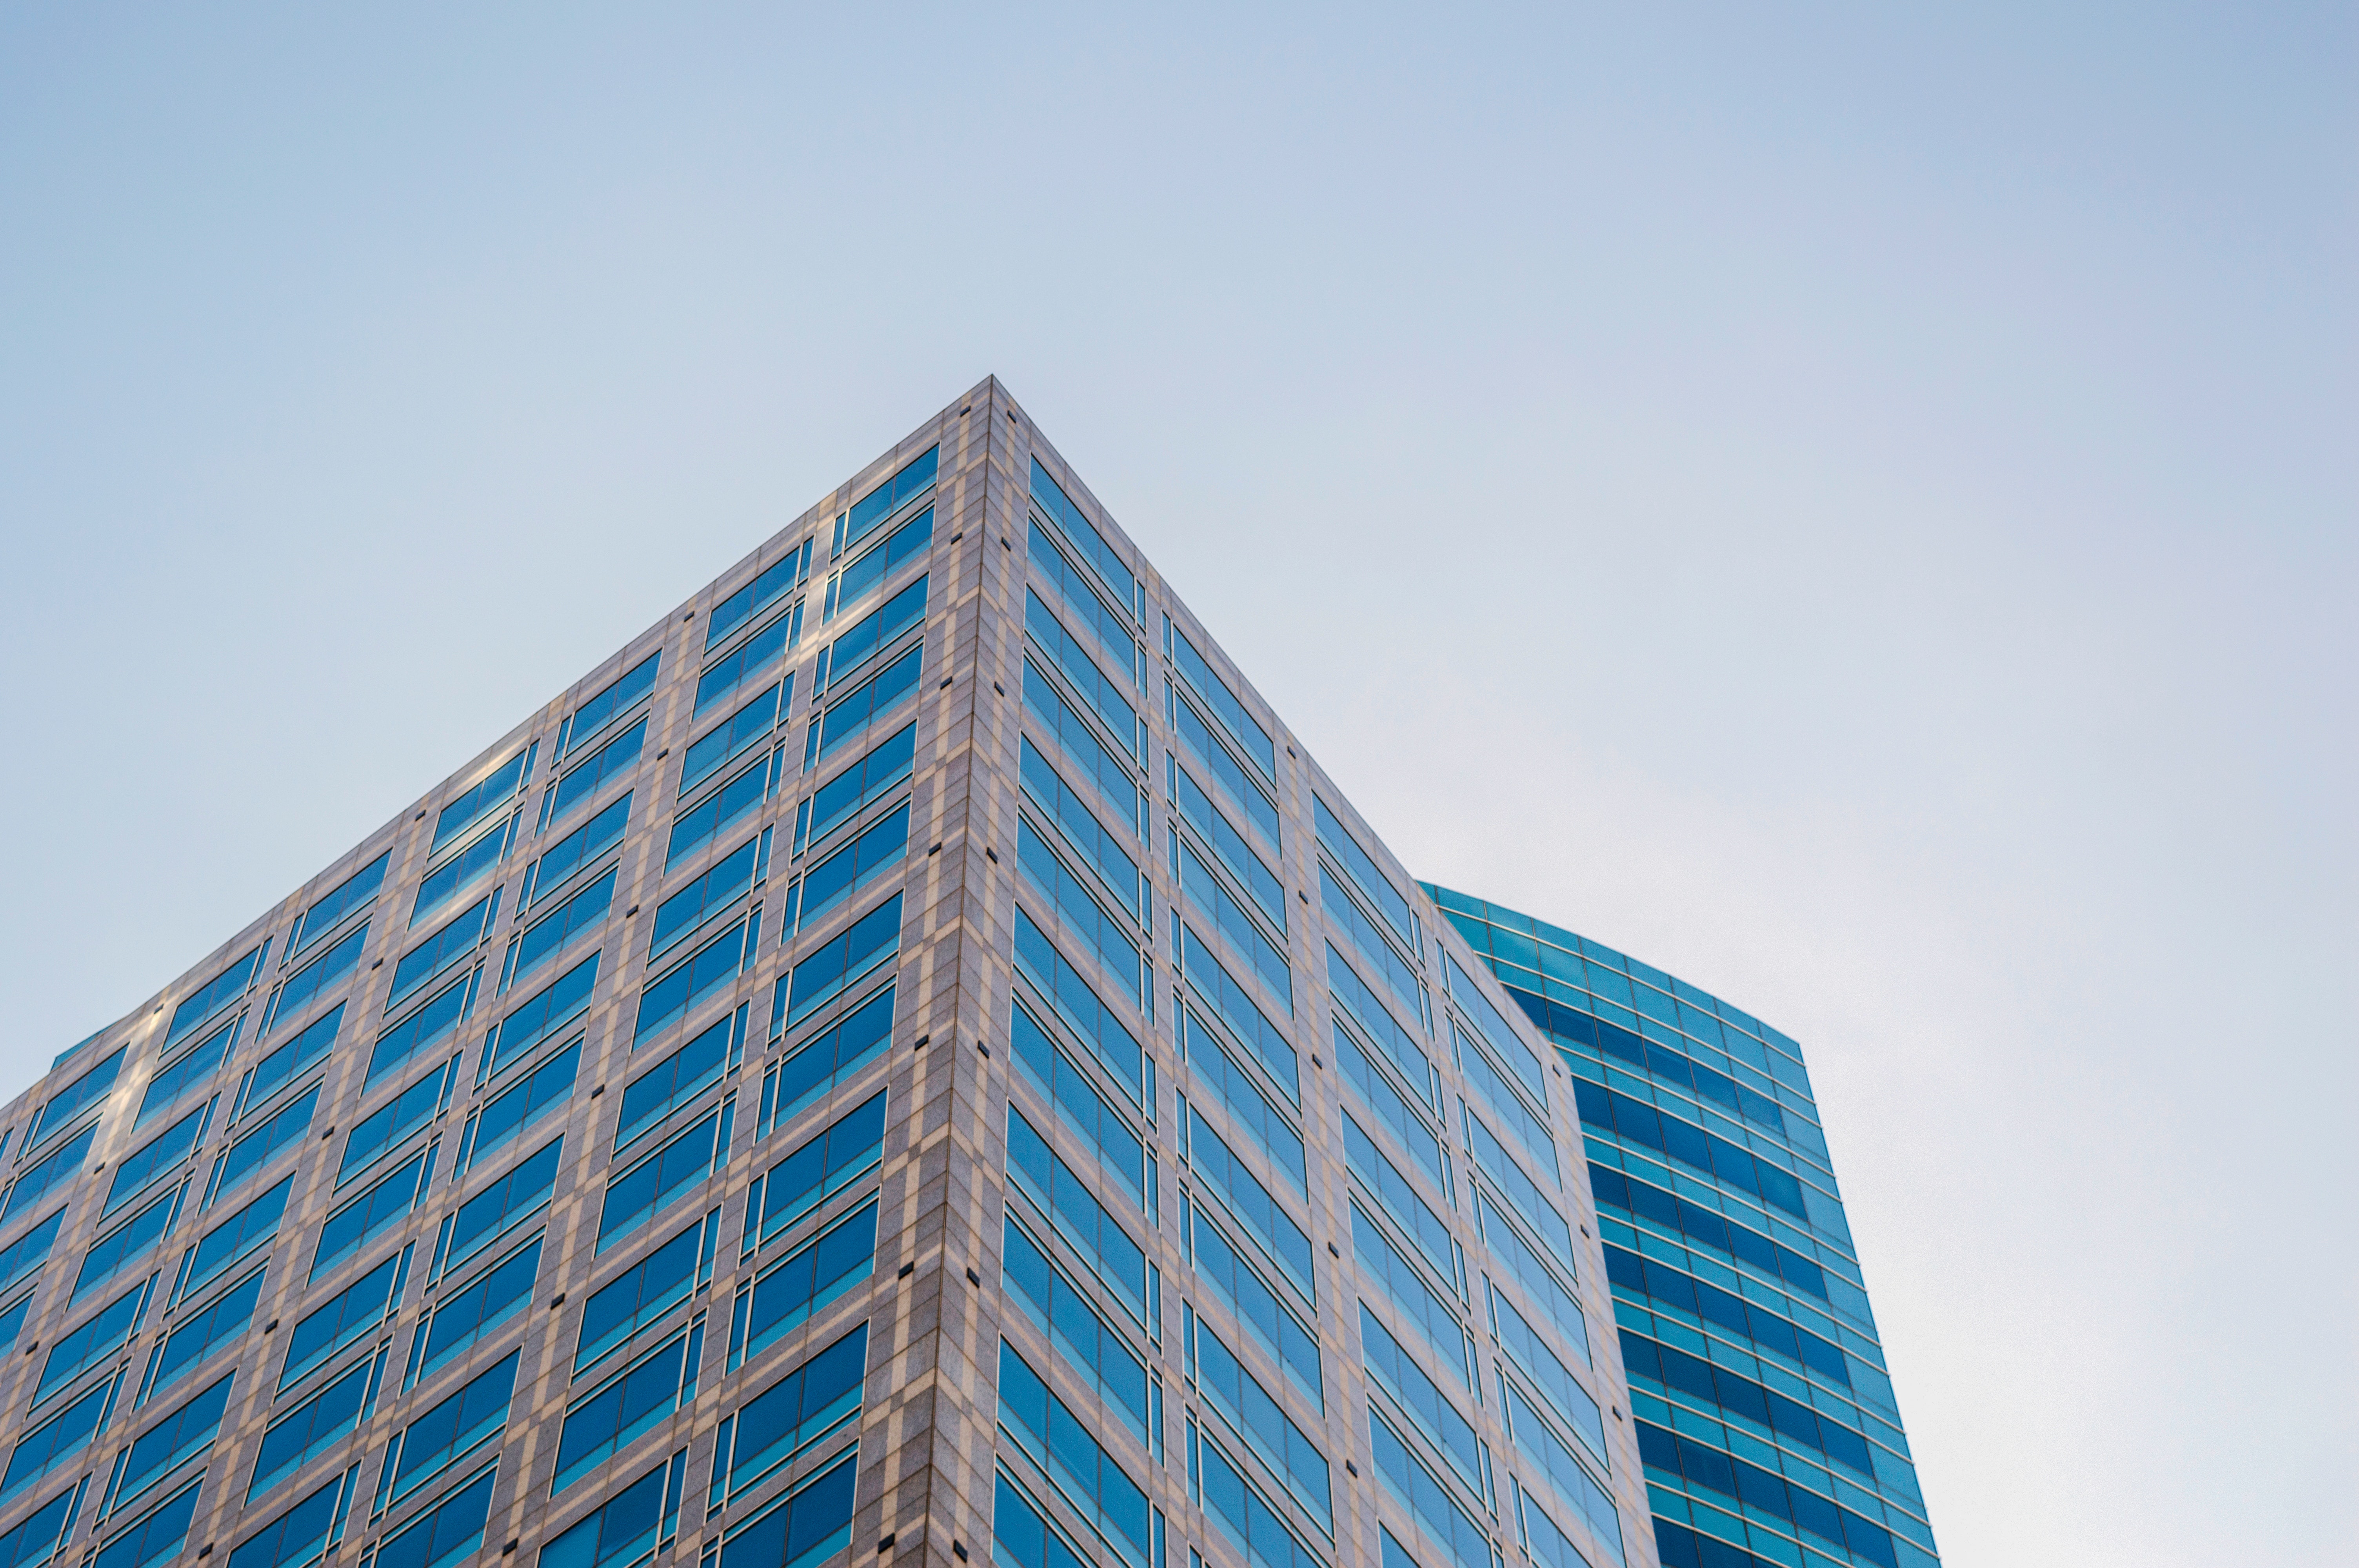
skyscraper, daytime, metropolitan area, blue, architecture, tower block, commercial building, building, corporate headquarters, urban area, landmark, metropolis, city, sky, line, human settlement, condominium, headquarters, real estate, mixed use, tower, facade, company, symmetry, urban design, downtown, reflection, office